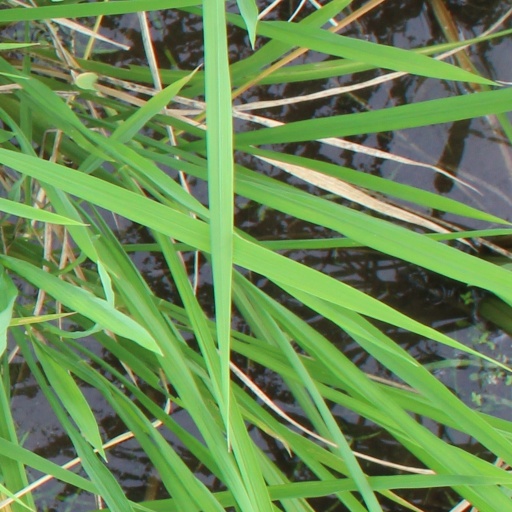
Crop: rice